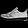
Label: Sneaker